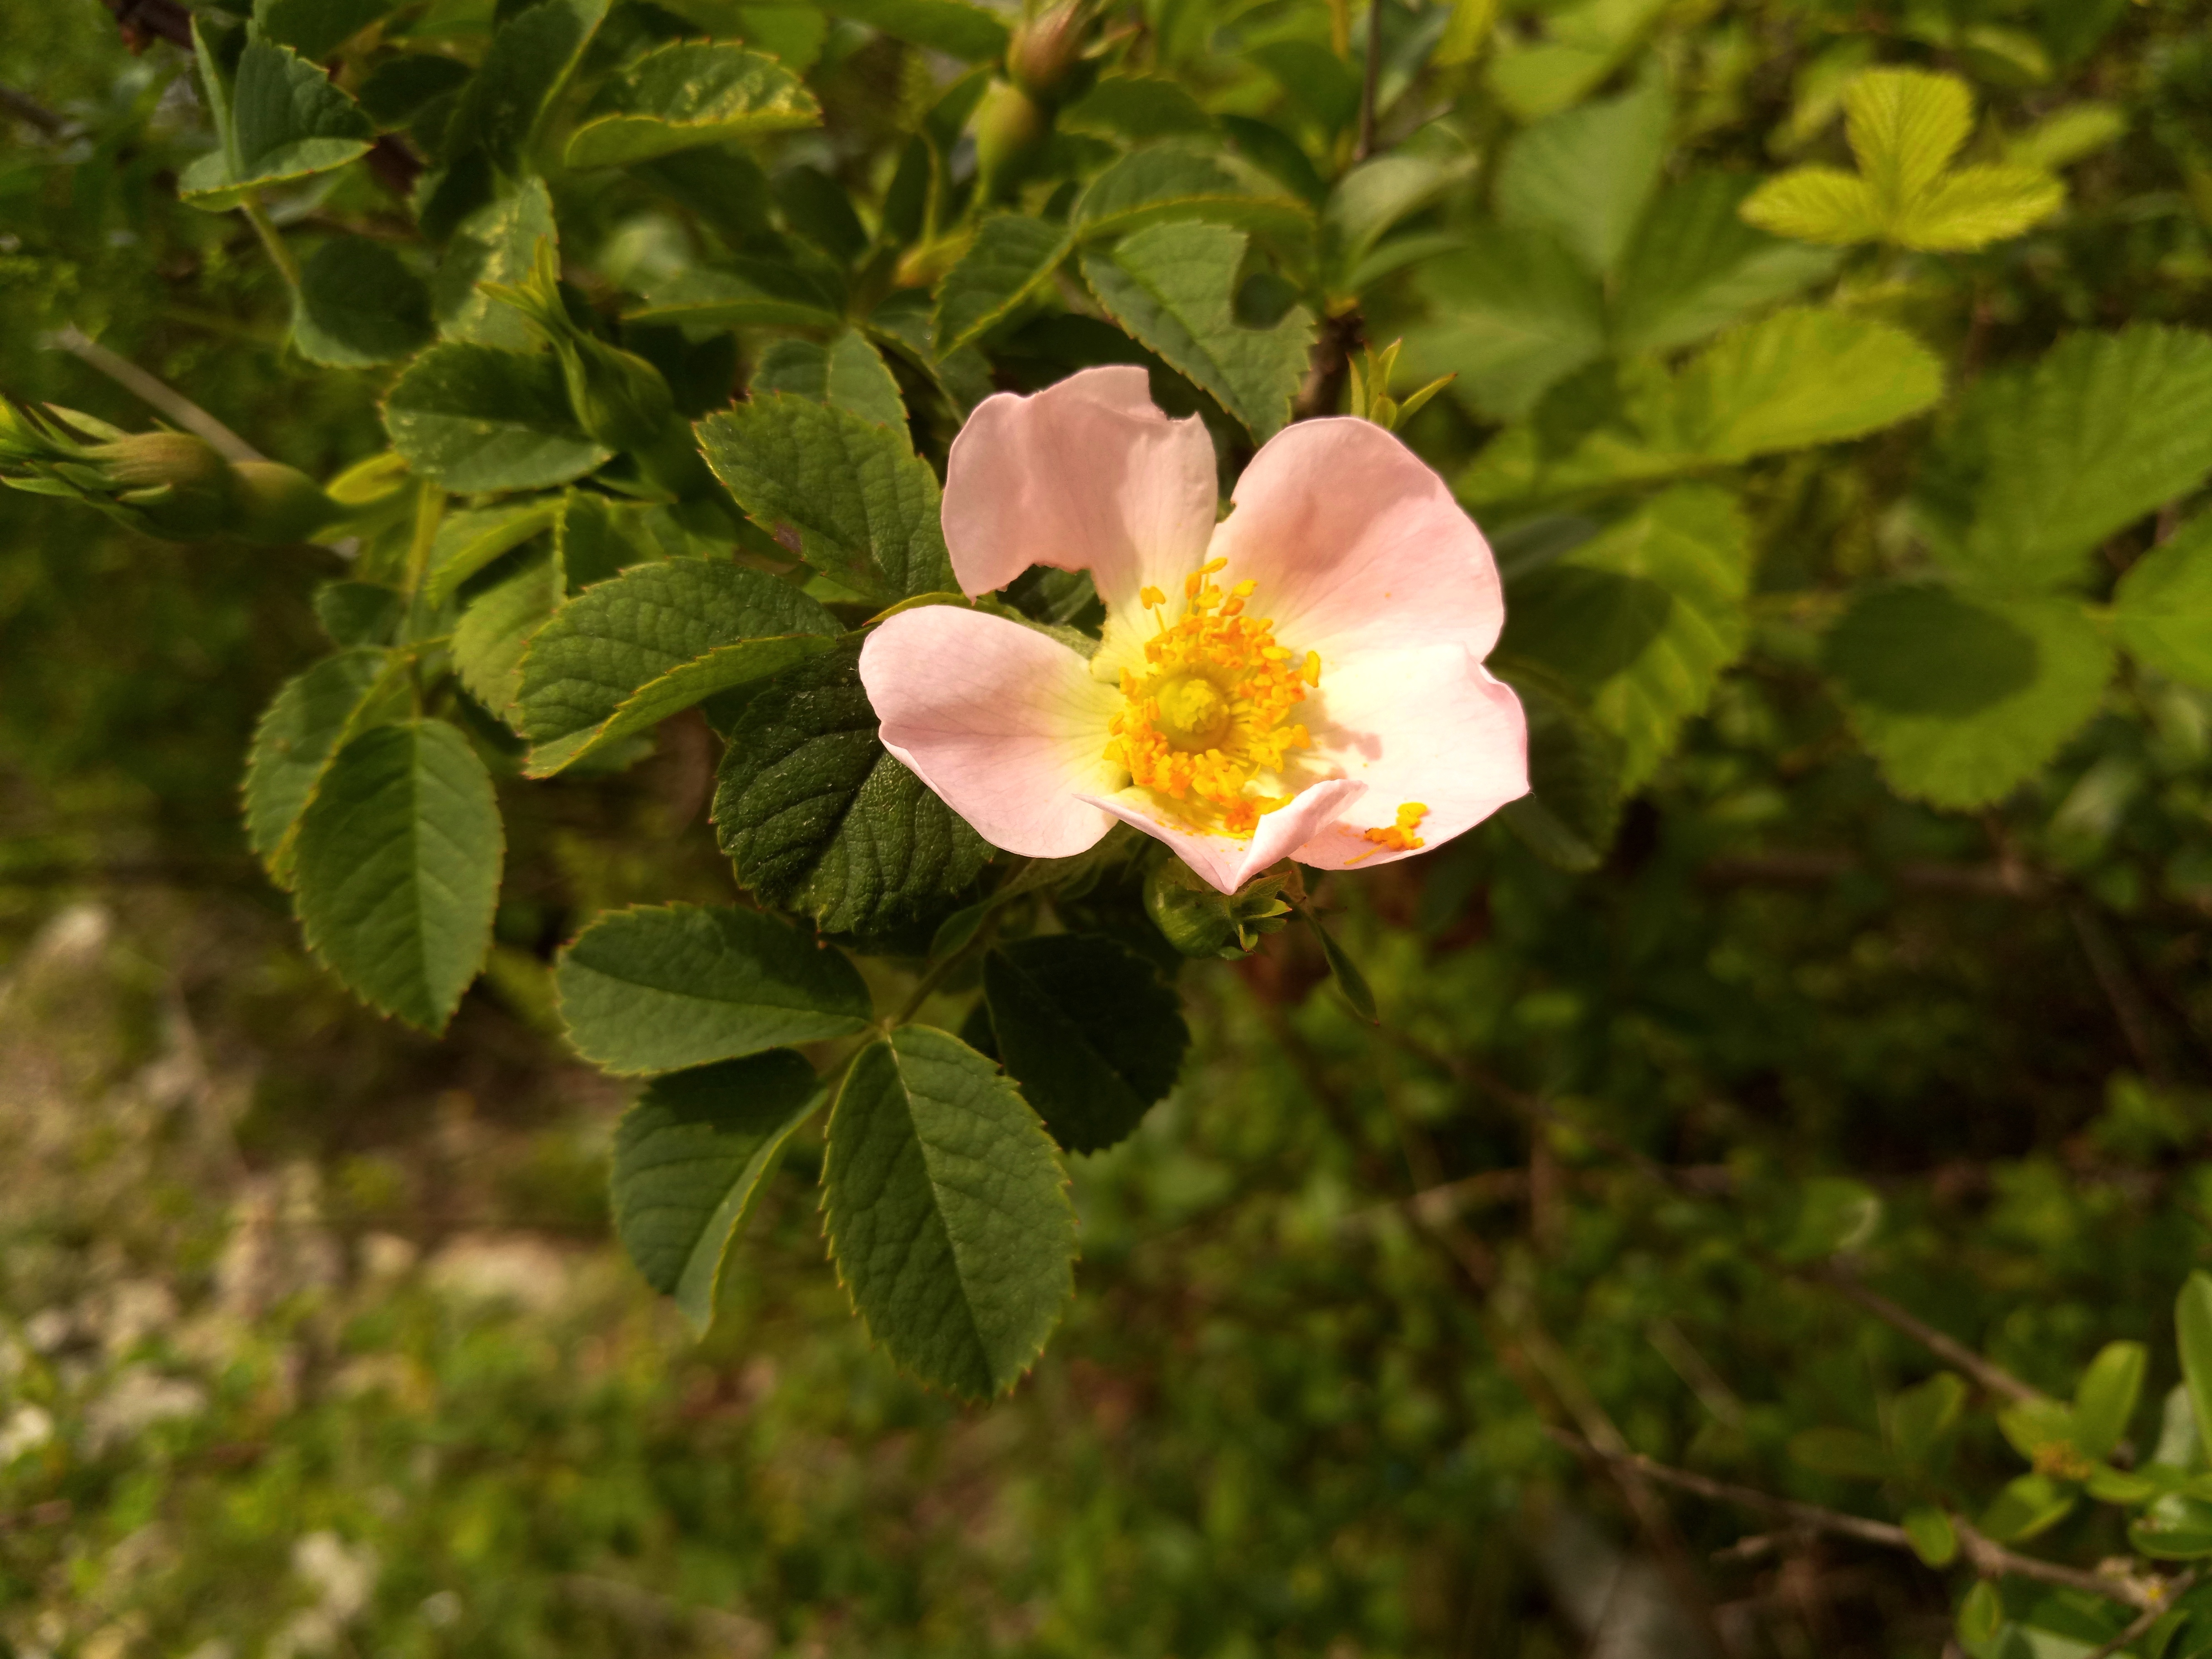
wild rose, flower, bud, nature, flowering plant, petal, plant, rosa rubiginosa, rosa canina, rosa dumalis, rose family, Rosa nutkana, California wild rose, rose, rosa wichuraiana, burnet rose, Rosa omeiensis, prickly rose, multiflora rose, rose order, rosa arkansana, evergreen rose, cinquefoil, wildflower